Lupinus

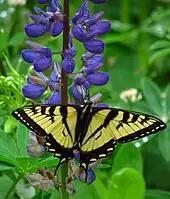
Canadian tiger swallowtail on wild perennial lupine, Gatineau, Quebec

The genus "Lupinus" L. and, in particular, its North American species were divided by Sereno Watson (1873) into three sections: "Lupinus", "Platycarpos", and "Lupinnelus". Differences in habitat and in the number of ovules were the basis for this classification. A majority of the perennial and annual species from the American continent described by Watson were referred to "Lupinus". Some annual species with two ovules in the ovary and two seeds in the pod ("L. densiflorus", "L. microcarpus", etc.) were attributed to the "Platycarpos" section. Section "Lupinnelus" consisted of one species ("L. uncialis"), with axillary and solitary flowers, scarcely reflexed banner, and also with two ovules in the ovary.